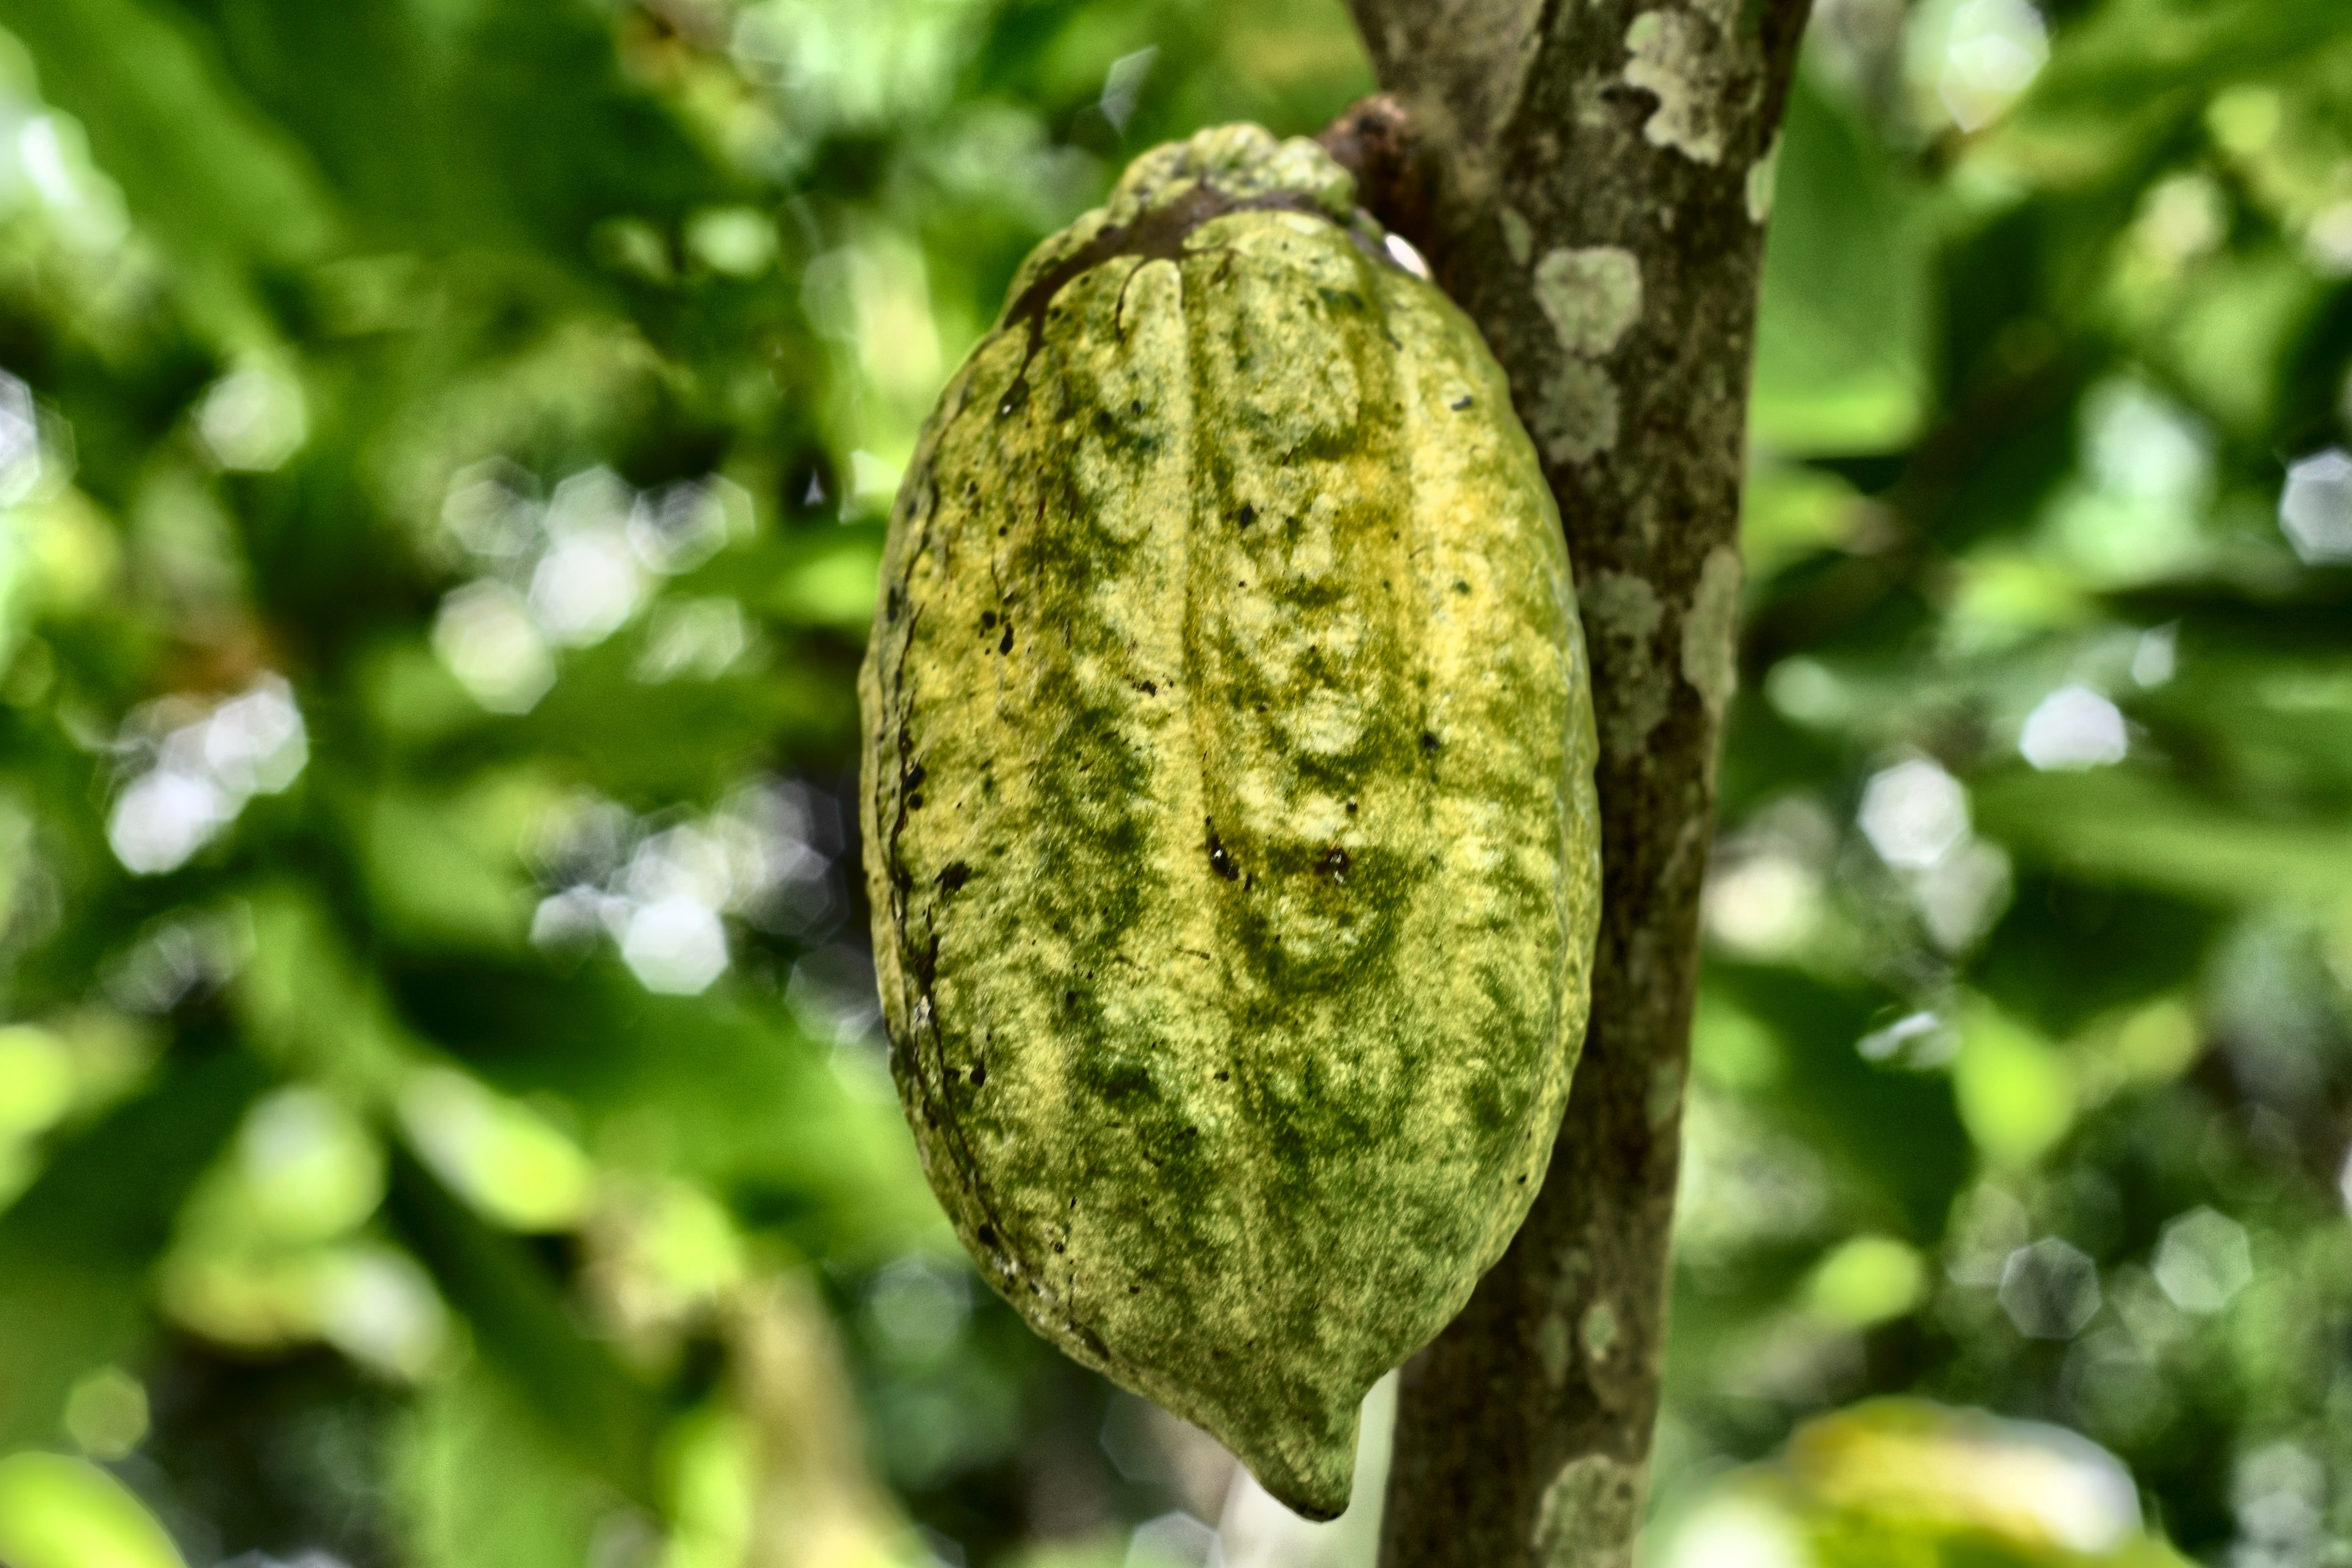
Maturity: mature
Variety: Angoleta